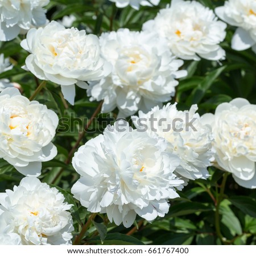
beautiful white peonies in the garden .